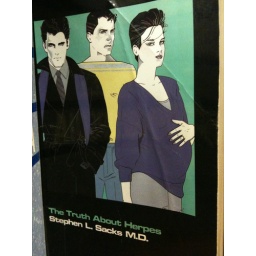
Saw this book in allens car